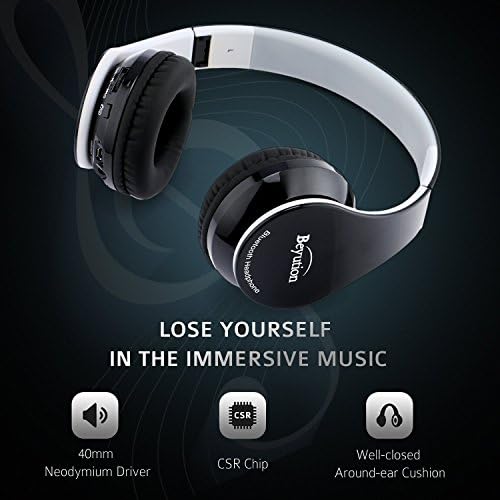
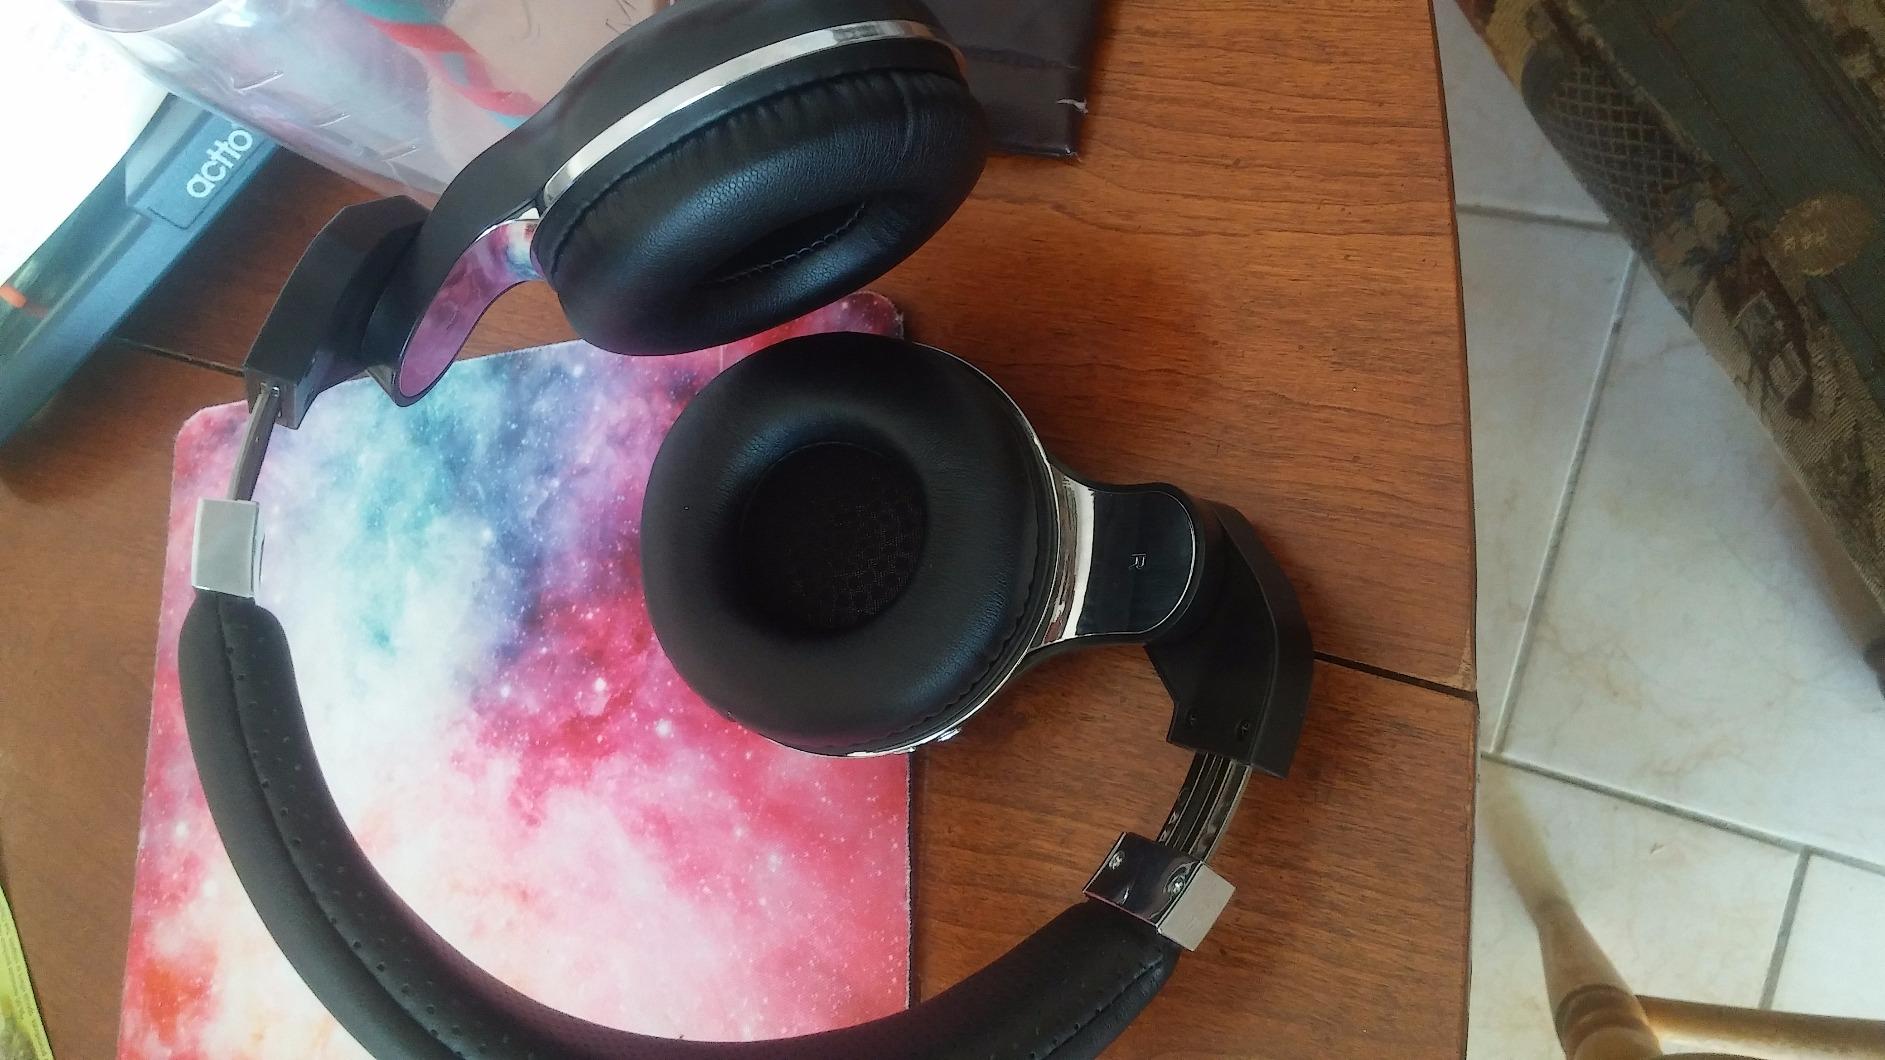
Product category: headphones
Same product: no